Sexual slavery

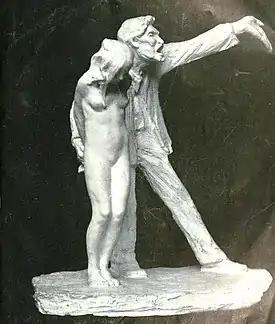
Statue entitled "The White Slave" by Abastenia St. Leger Eberle, a controversial sculpture meant to depict modern western sexual enslavement

Bride kidnapping is distinguished from "raptio" in that the former refers to the abduction of one woman by one man (and/or his friends and relatives), and is often a widespread and ongoing practice. The latter refers to the large-scale abduction of women by groups of men, most frequently in a time of war (see also war rape). The Latin term "raptio" refers to abduction of women, either for marriage (by kidnapping or elopement) or enslavement (particularly sexual slavery). In Roman Catholic canon law, "raptio" refers to the legal prohibition of matrimony if the bride was abducted forcibly (Canon 1089 CIC).